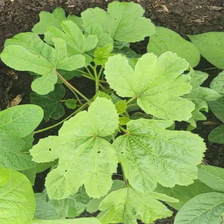
Weed species: Little_Mallow(Malva parviflora)